Sister Act (franchise)

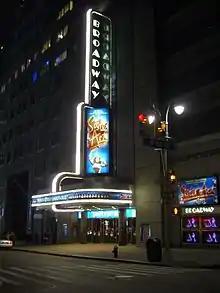
A play based on the film plays at The Broadway Theatre in Times Square, Manhattan, beginning in 2011

The musical "Sister Act", directed by Peter Schneider and choreographed by Marguerite Derricks, premiered at the Pasadena Playhouse in Pasadena, California on October 24, 2006 and closed on December 23, 2006. It broke records, grossing $1,085,929 to become the highest grossing show ever at that venue. The production then moved to the Alliance Theater in Atlanta, Georgia, where it ran from January 17 to February 25, 2007.